Bill Siemering

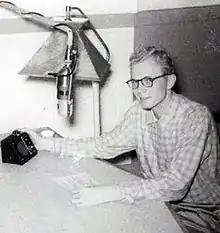
William H. Siemering working as an announcer at WHA in 1956

William Siemering grew up in rural Wisconsin. As a student in a two-room school outside of Madison, he listened to the "Wisconsin School of the Air." These twice-a-day radio programs produced by WHA brought educators from the University of Wisconsin into isolated country schools throughout the state. Siemering would later observe: "As early as first grade, radio both educated me and spurred my imagination."